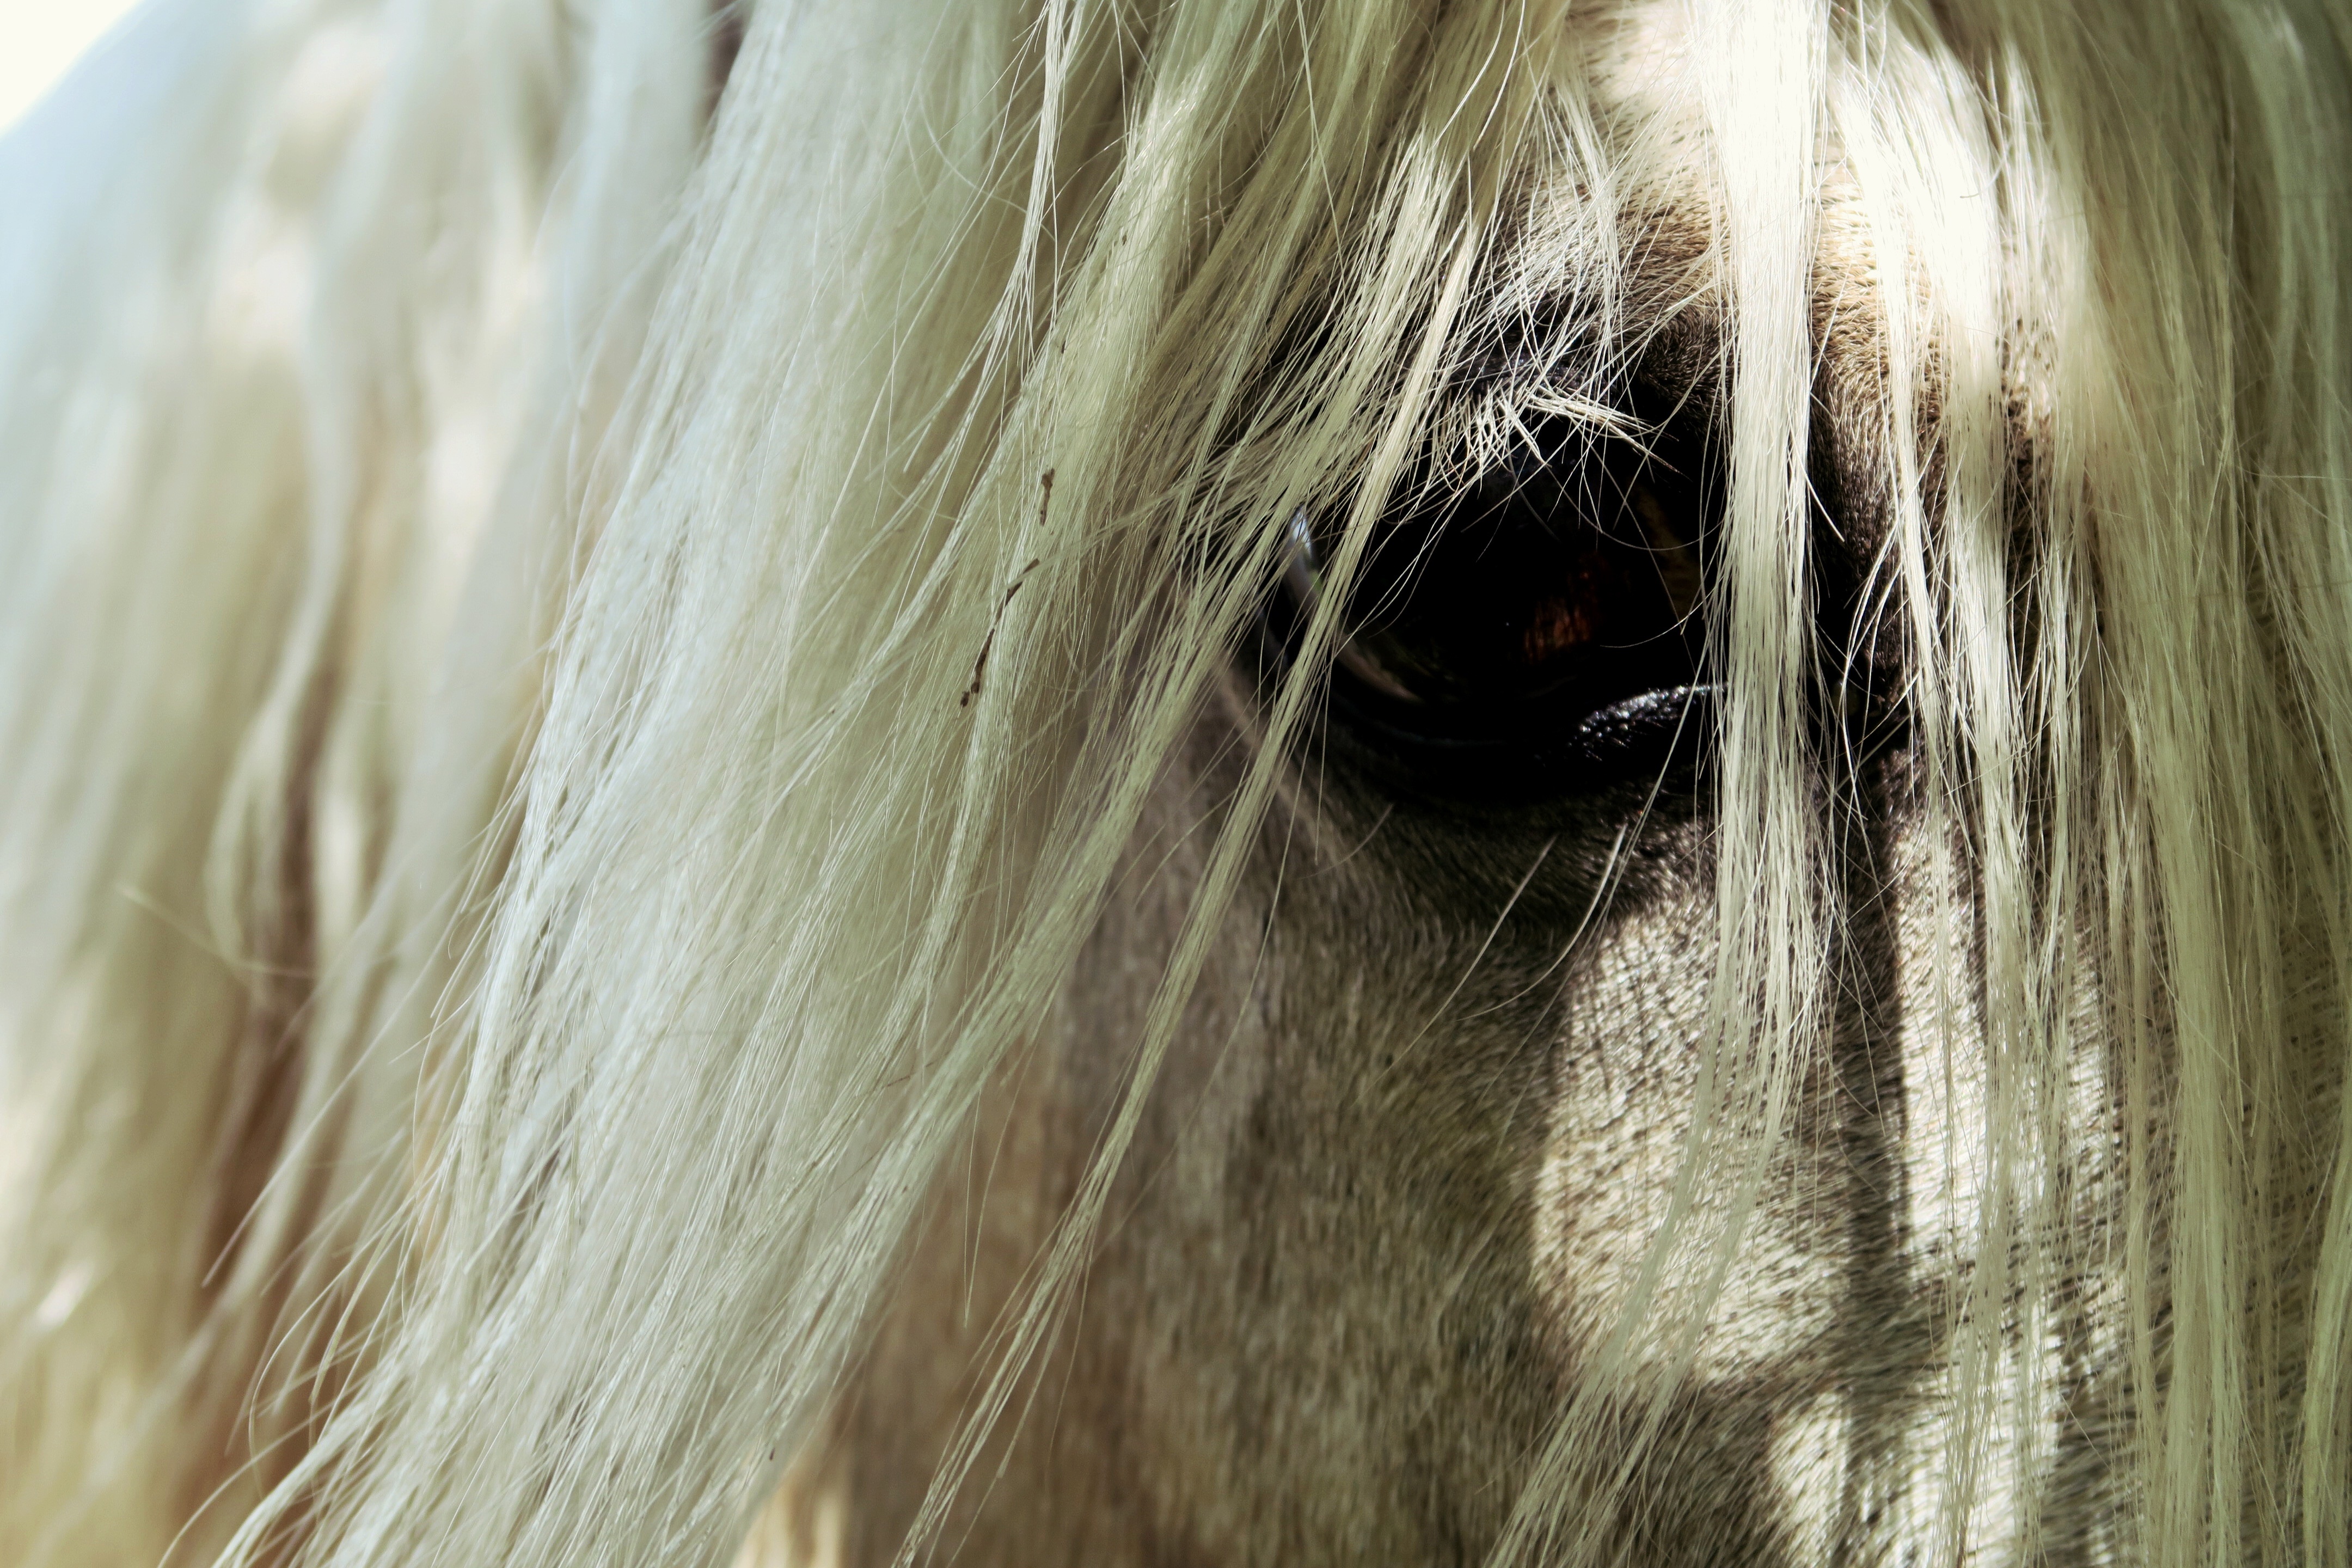
hair, photography, fur, horse, mane, ear, close up, human body, eye, head, skin, blond, organ, macro photography, horse like mammal